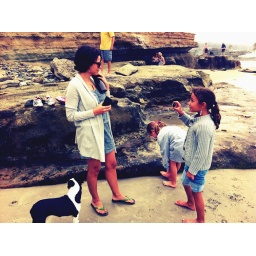
Hanging at the dog beach in San Diego